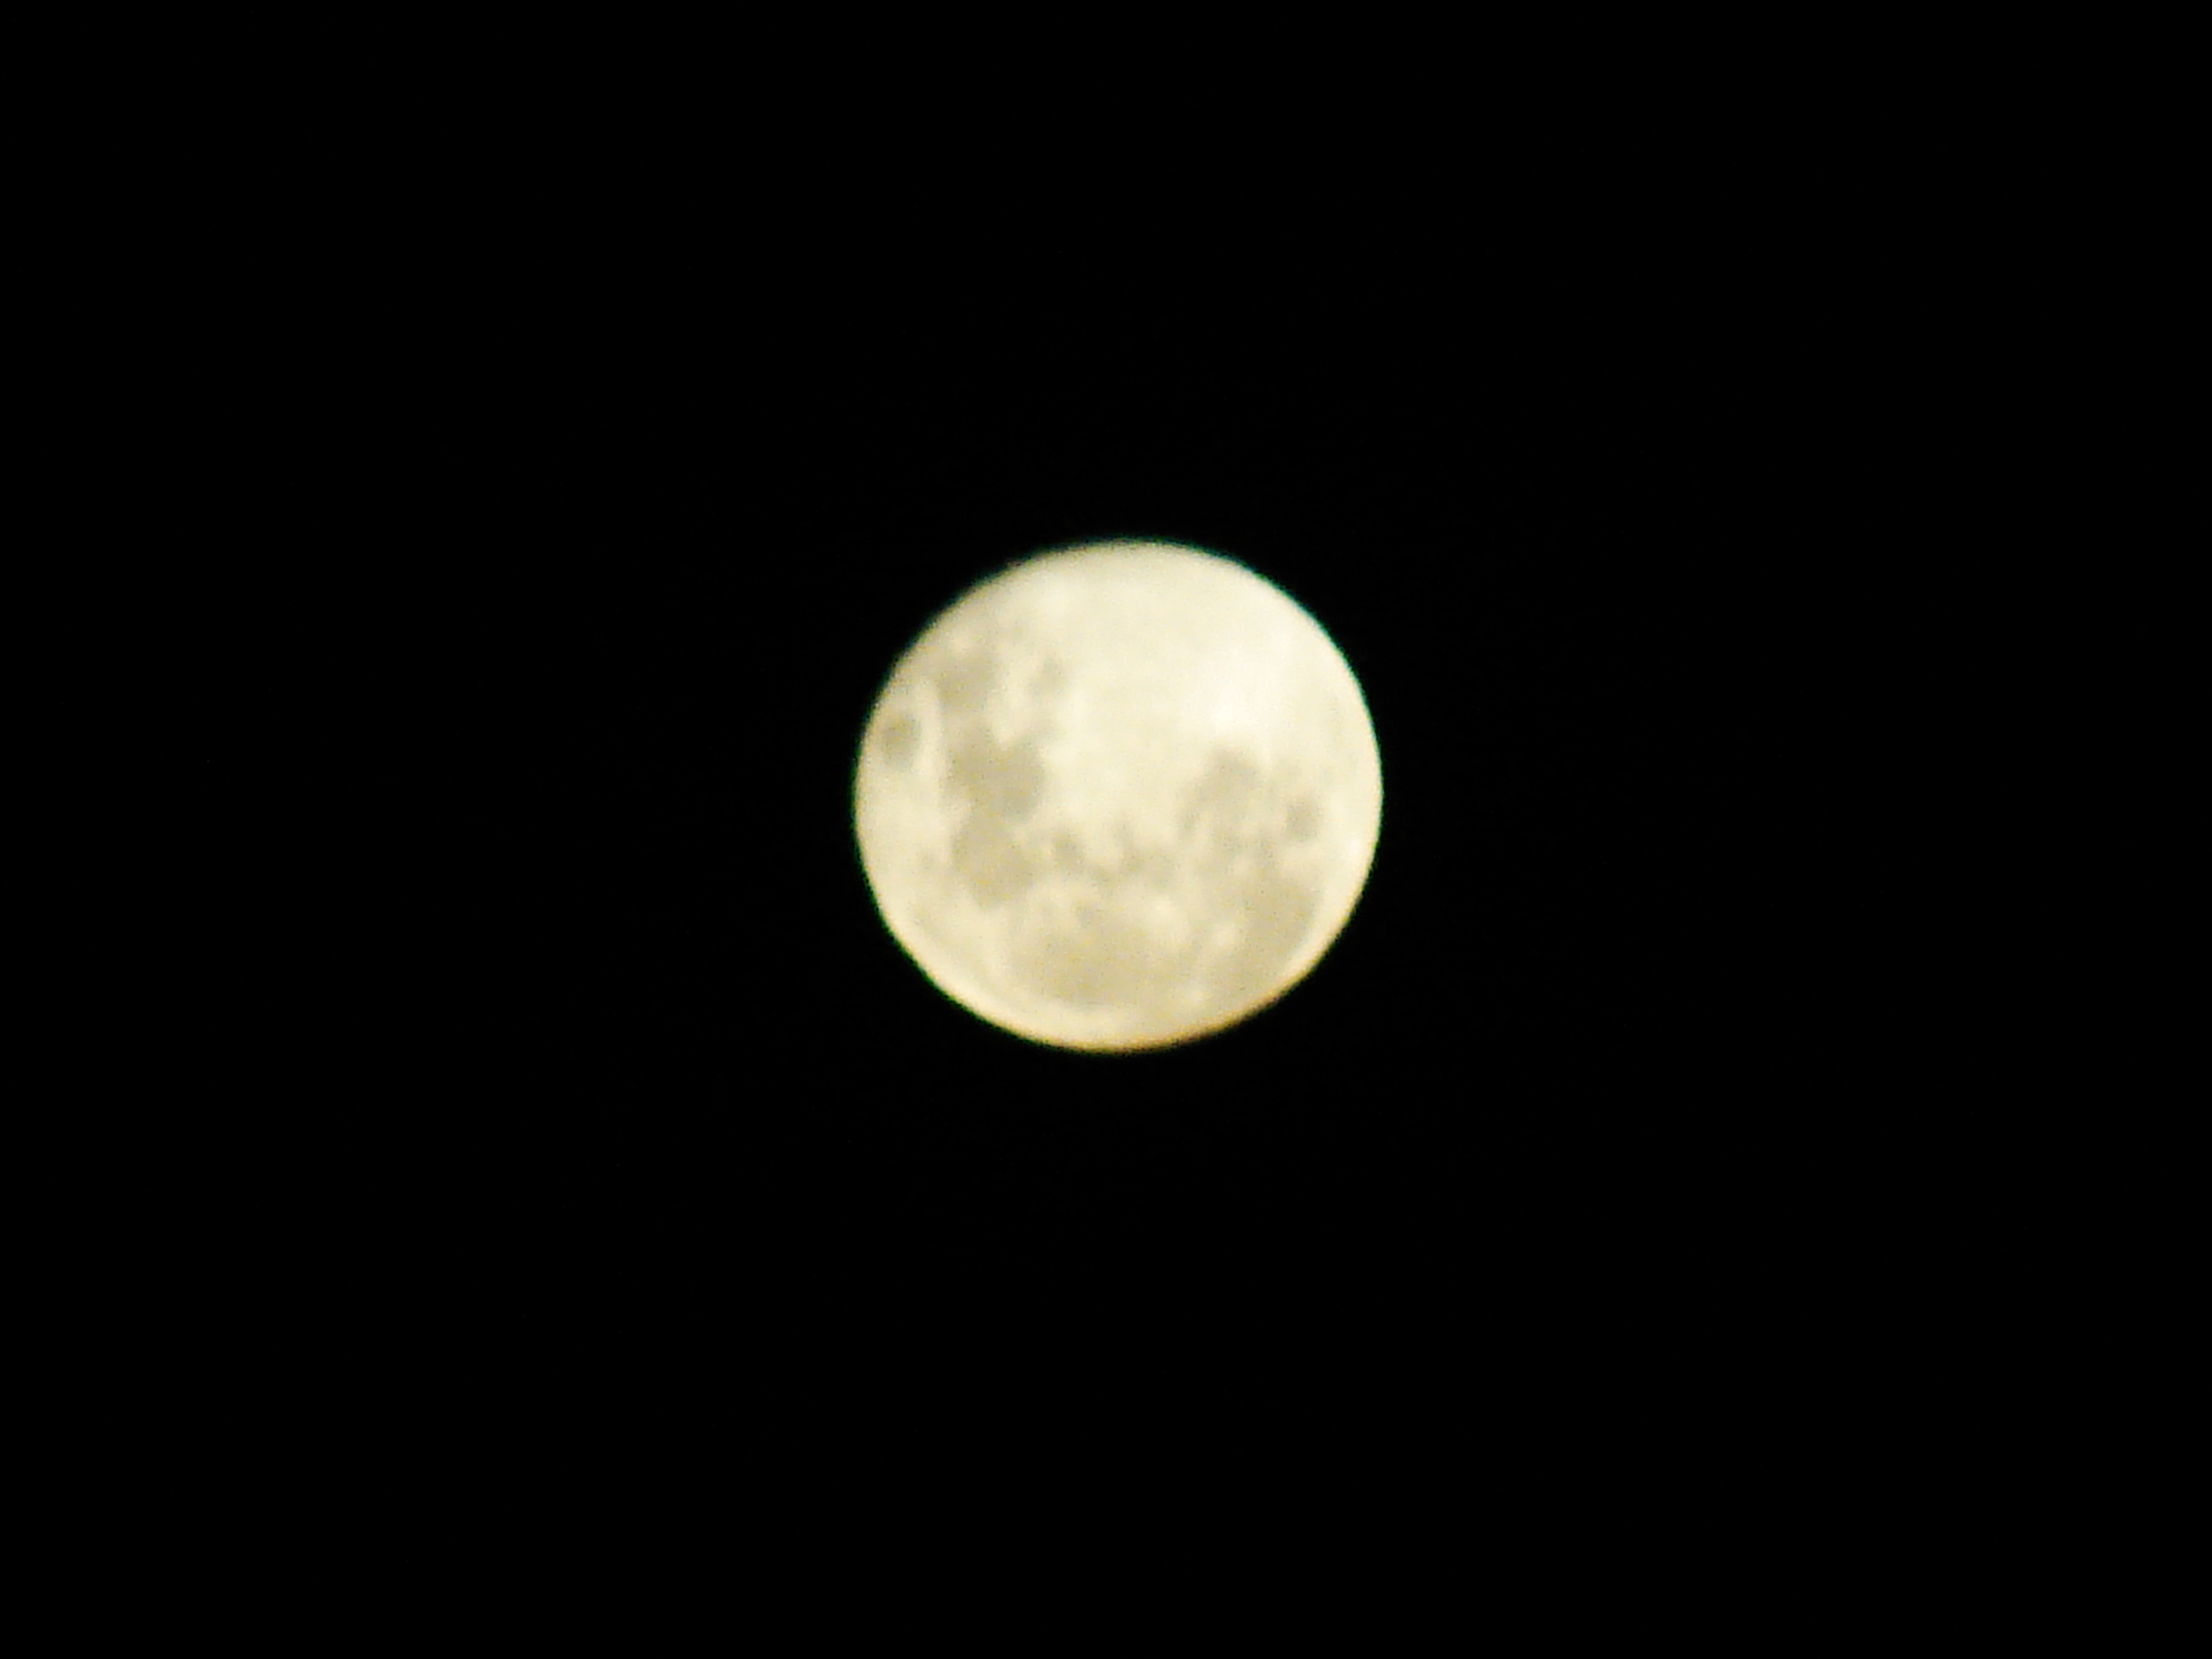
moon, full moon, nature, photograph, moonlight, atmospheric phenomenon, astronomical object, celestial event, light, atmosphere, sphere, sky, darkness, midnight, night, astronomy, event, photography, stock photography, space, circle, macro photography